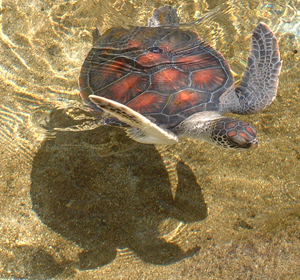
Les tortues marines sont les tortues de la super-famille des Chelonioidea. Elles sont présentes dans tous les océans du monde à l'exception de l'océan Arctique.